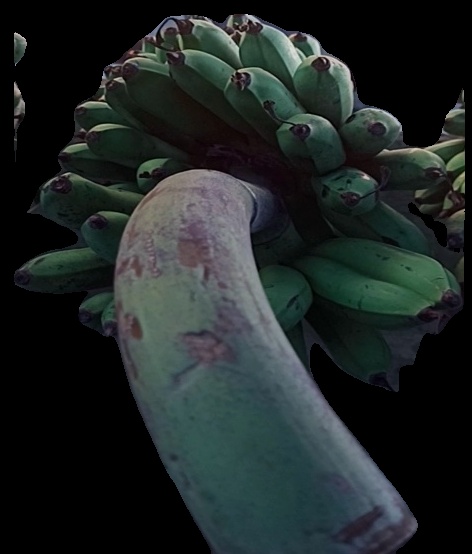
Variety: rasbale
Grade: grade2